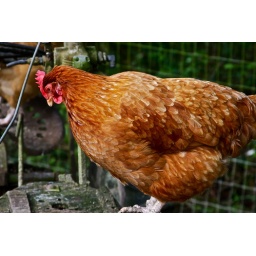
One of the bigger girls in the hen house-a real beauty.